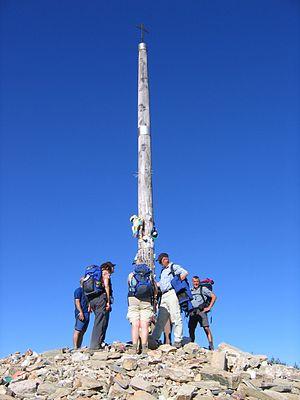
Foncebadón est une localité de la commune espagnole de Santa Colomba de Somoza, dans la comarque de La Maragatería, province de León, communauté autonome de Castille-et-León, au nord-ouest de l'Espagne.
Santa Colomba de Somoza est une localité et une commune espagnole de la comarque de La Maragatería, dans la province de León, communauté autonome de Castille-et-León, au nord de l'Espagne. La localité est le chef-lieu du municipio du même nom.
Manjarín est une localité quasi-dépeuplée du municipio de Santa Colomba de Somoza, dans la comarque de La Maragatería, province de León, communauté autonome de Castille-et-León, au nord-ouest de l'Espagne.
La Cruz de Ferro est un calvaire monumental implanté sur le Camino francés du Pèlerinage de Saint-Jacques-de-Compostelle, dans les Monts de León.